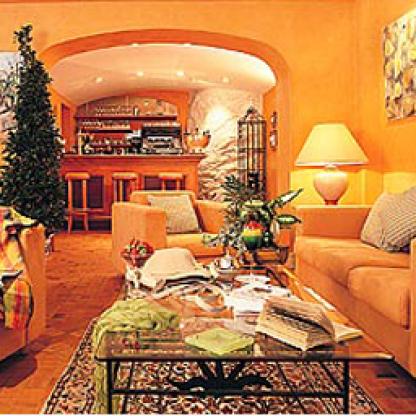
Scene: Indoor